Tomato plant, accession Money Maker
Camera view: tilt-top (135 deg); turntable rotation: 270 degrees
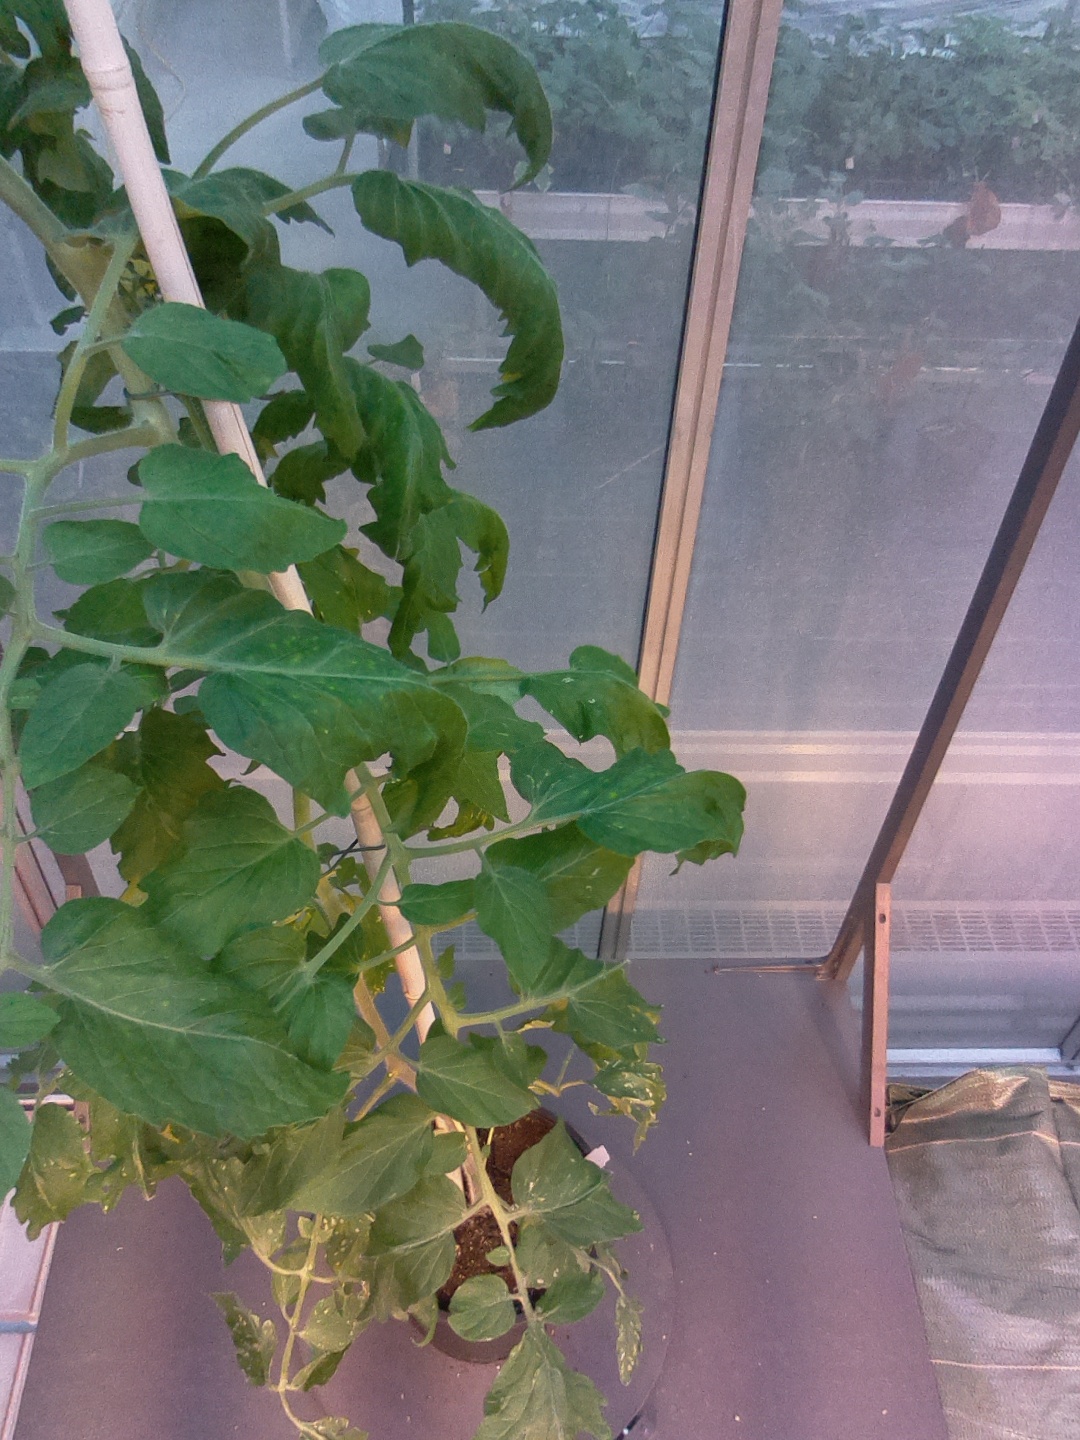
BBCH growth stage 67: Full flowering, 70%-80% of flowers open, more petals falling